Our Lady of the Visitation of Guibang

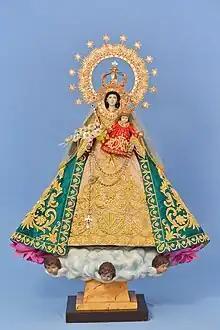
The full body of Our Lady of Guibang

The image of the Virgin of the Visitation is that of the typical Madonna and Child model in a classic Philippine Colonial aesthetic: the " de bastidor" body and imperial ensemble consists of a beautifully beaded, oftentimes embroidered vestments, a cape and a set of crowns, a "rostrillo", "Doce Estrellas" and a scepter for the Virgin. The Virgin at times wears a veil and some times, she does not wear one and both Mother and Child are carved in a very Filipino looking features.